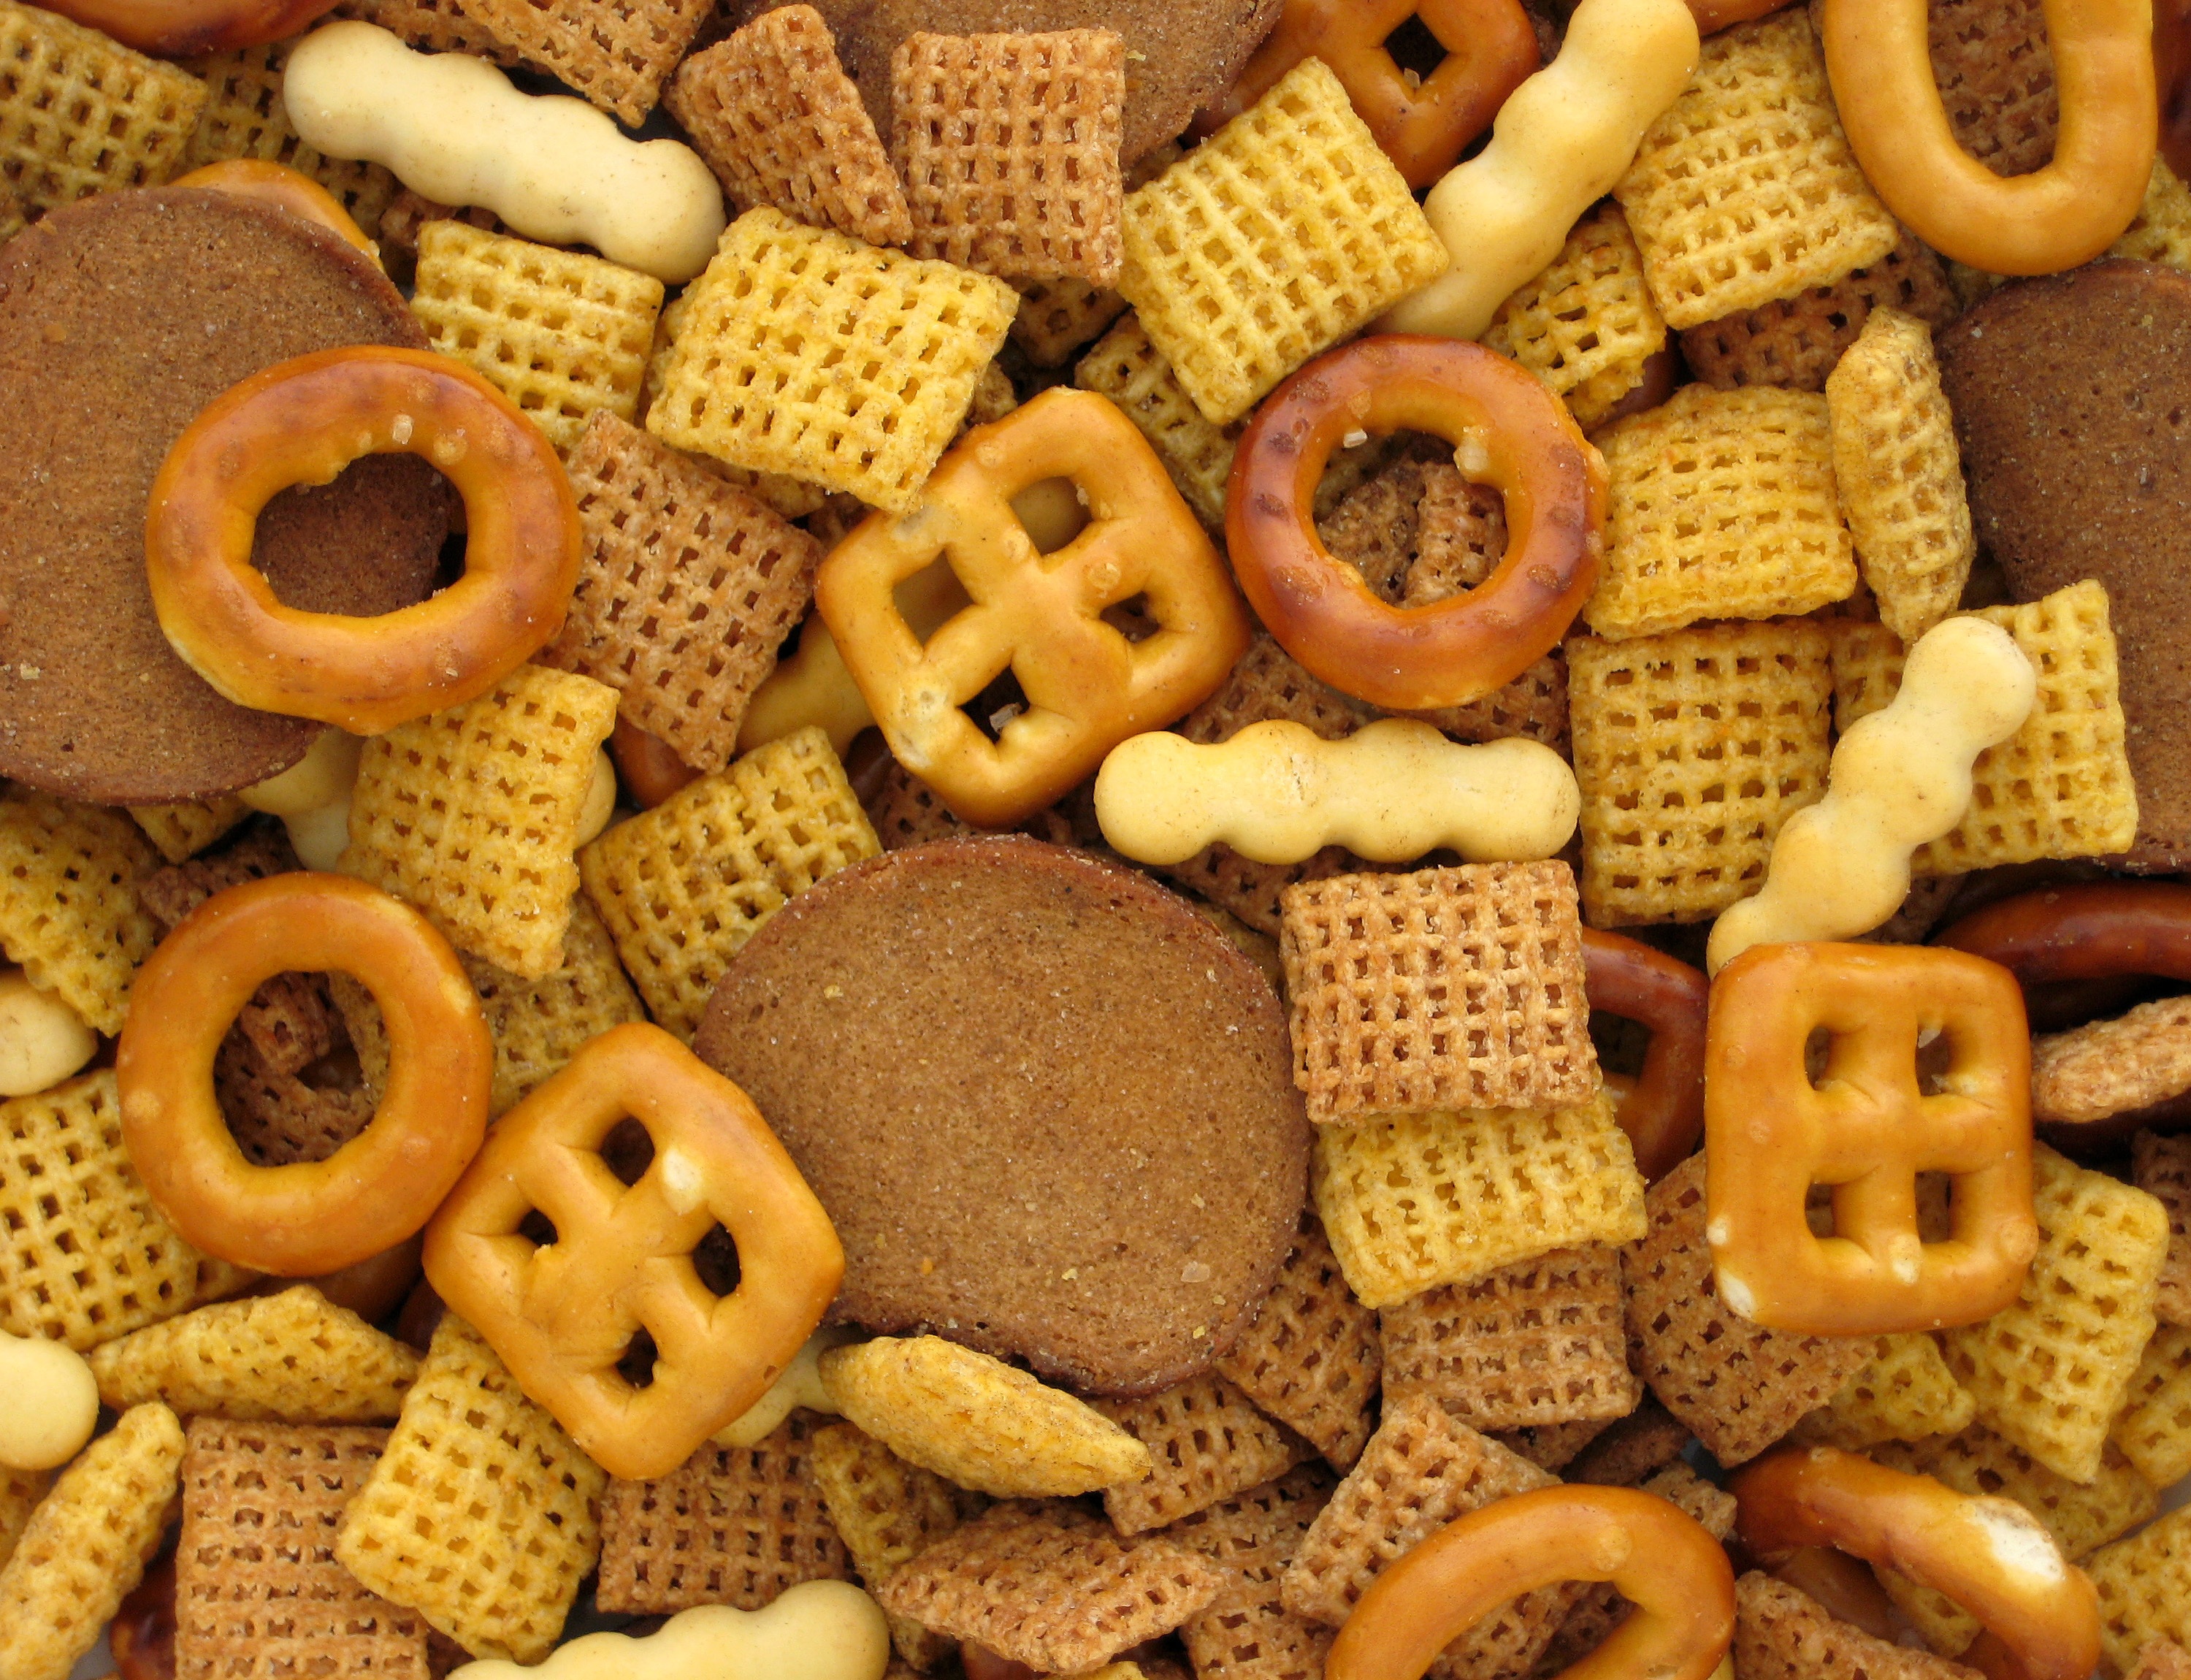
dry, pile, food, produce, baking, biscuit, snack, cookie, dessert, cereal, crackers, party, tasty, mix, sweetness, pretzels, mixed, treat, crunchy, baked goods, appetizer, snack food, cookies and crackers, chex, bredele